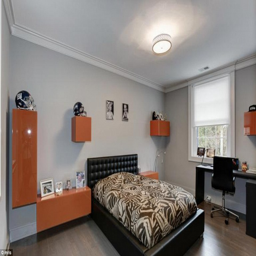
growing up : children will seemingly spend growing up inside the new home , as there is plenty of space for the children